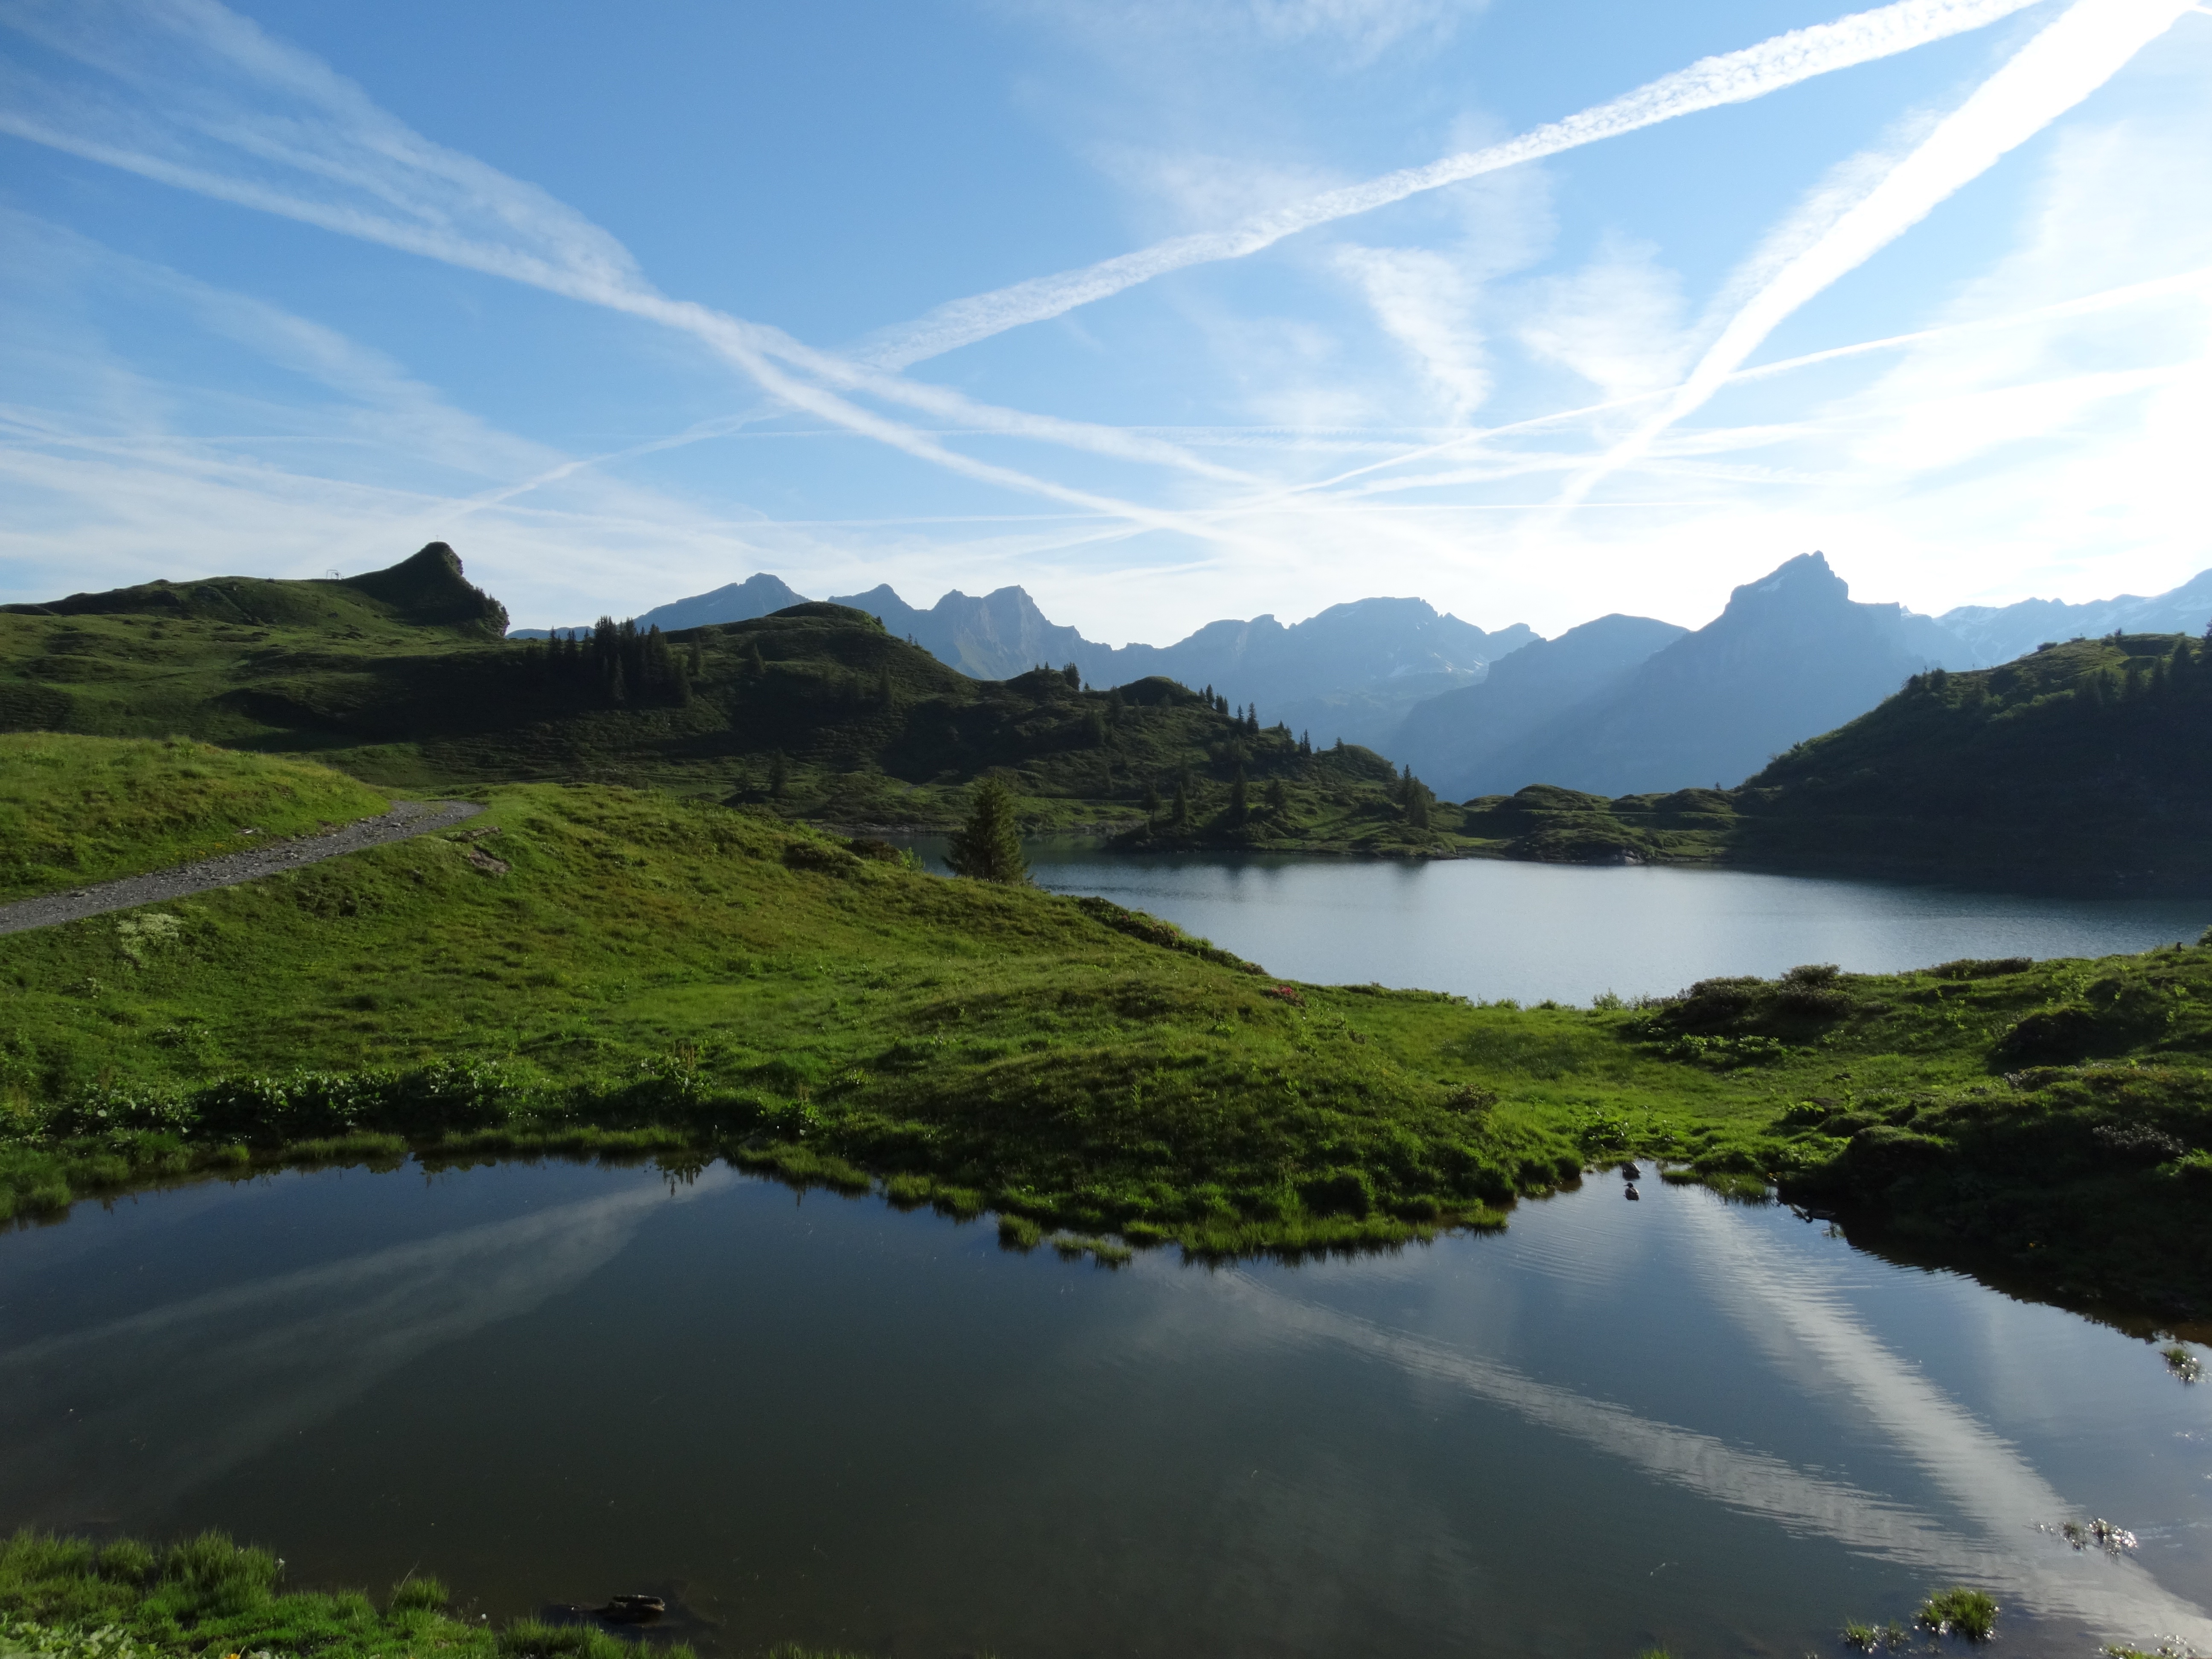
landscape, water, nature, wilderness, mountain, cloud, hill, lake, view, river, valley, mountain range, panorama, reflection, alpine, fjord, reservoir, highland, body of water, plateau, fell, loch, mountain world, distant view, landform, tarn, mountain sky, geographical feature, atmospheric phenomenon, mountainous landforms, mountain lakes